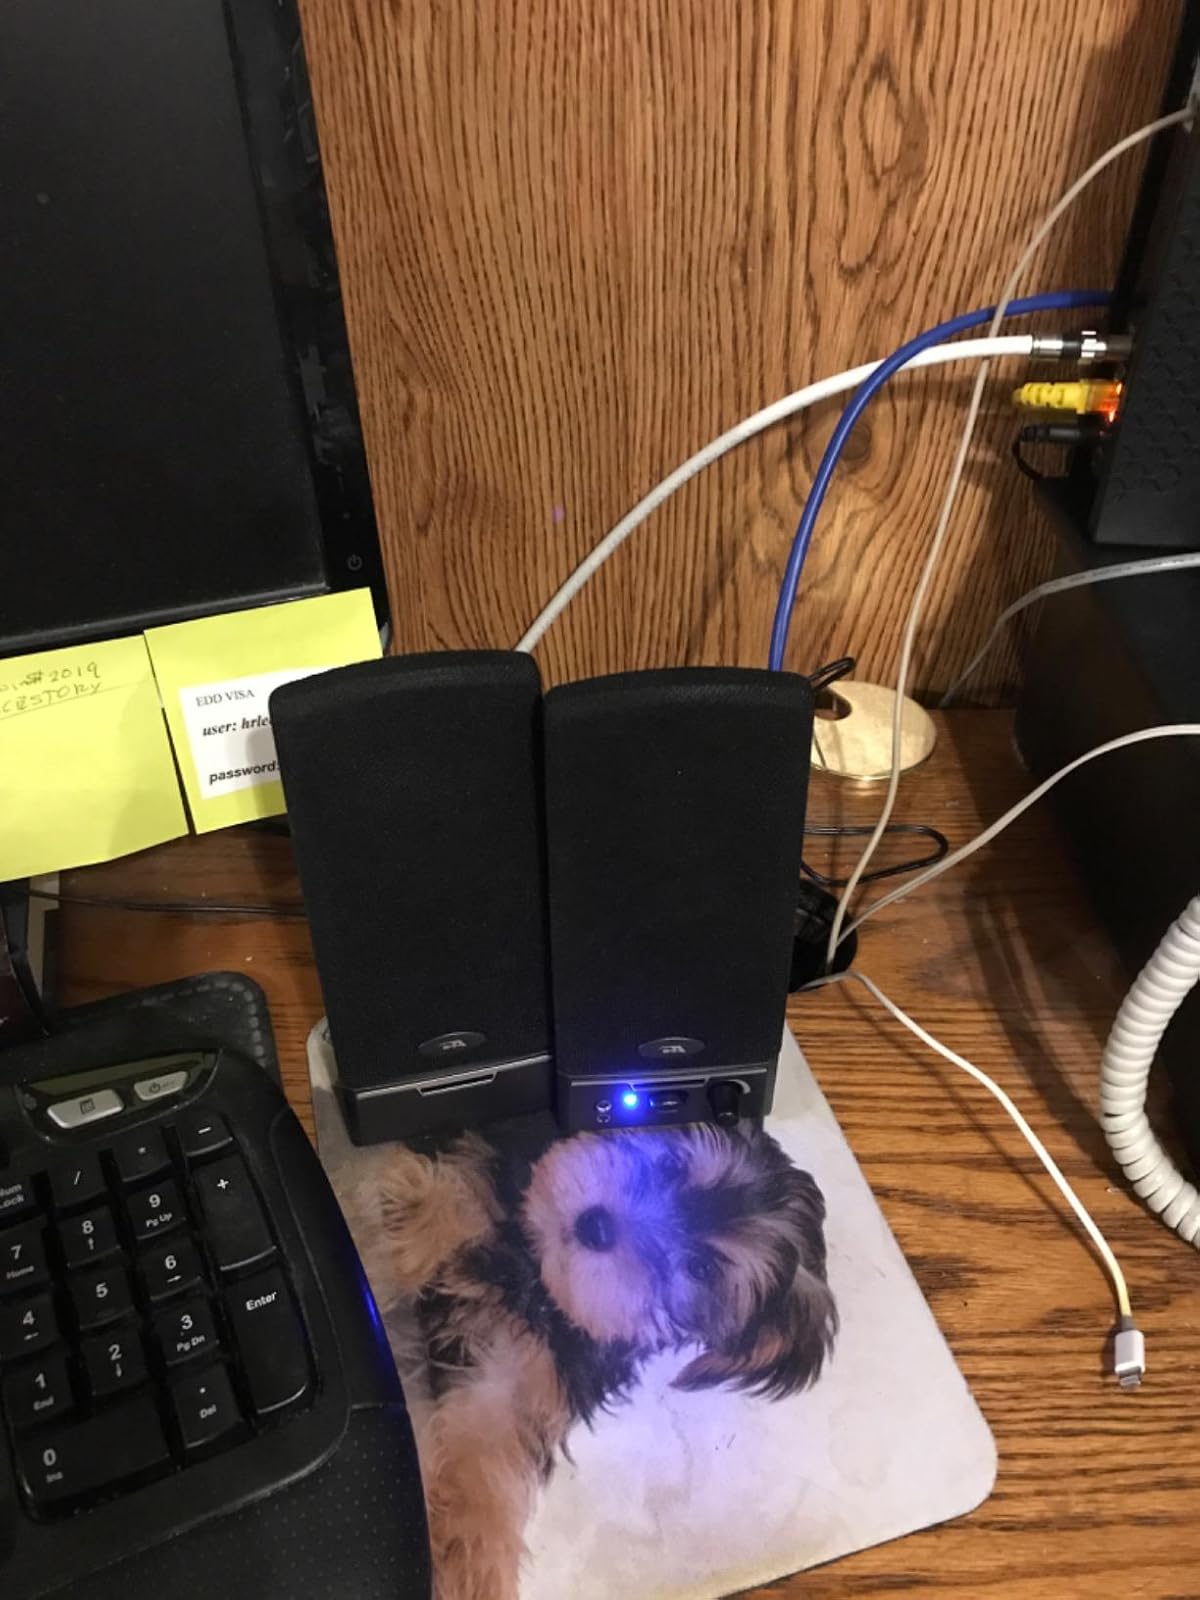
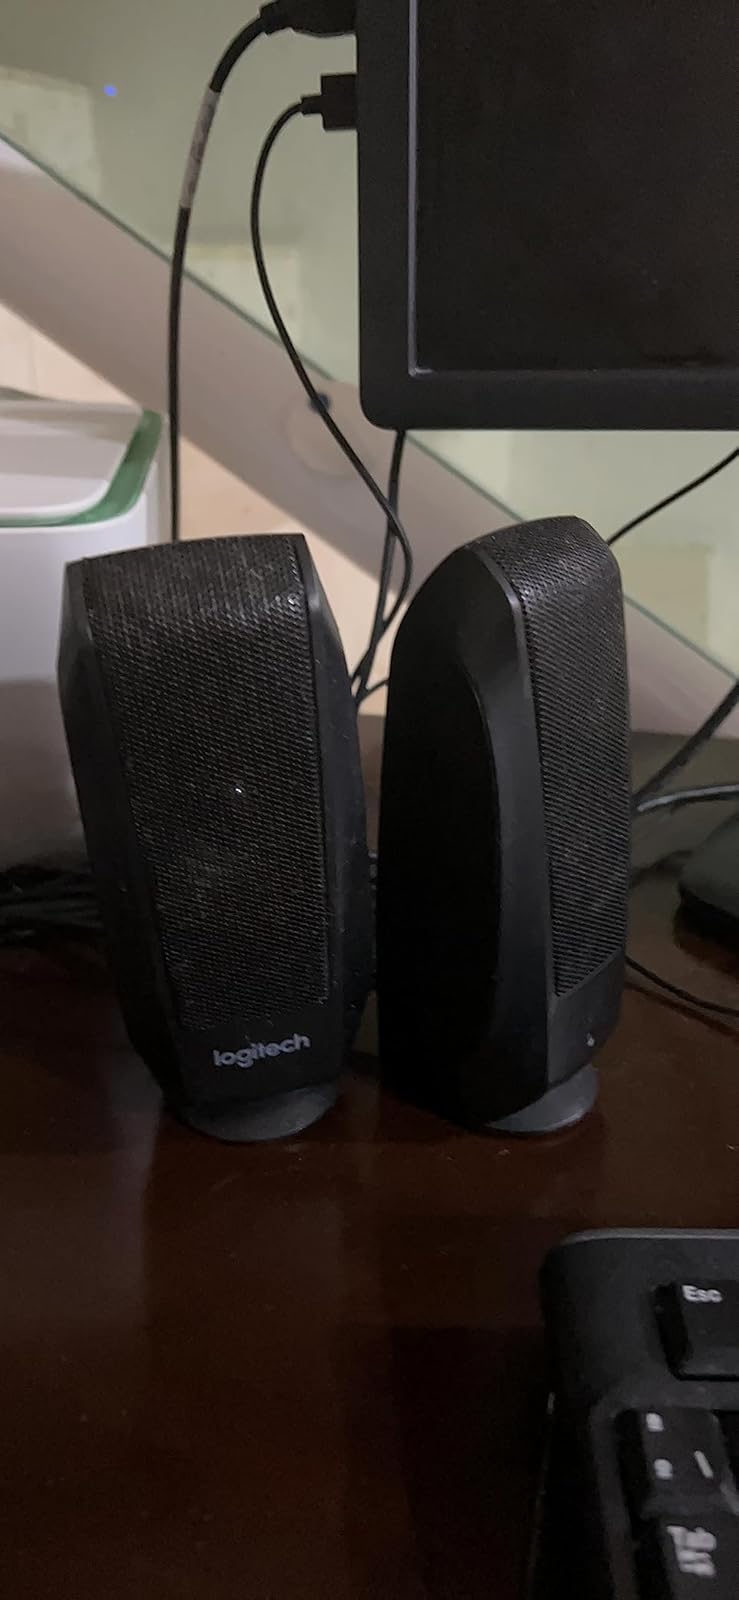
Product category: speaker
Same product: no